Kawa no Hikari

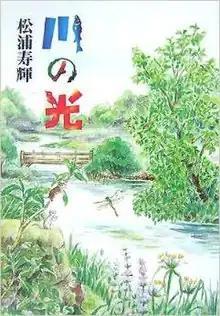
First edition novel cover, released July 2007

is a 2007 Japanese children's adventure novel written by Hisaki Matsuura and featuring illustrations by Kazuko Shimazu. It was originally serialized in the newspaper "Yomiuri Shimbun" between July 25, 2006 and April 23, 2007, before being released in bound format by publisher Chuokoron-Shinsha exactly one year after its periodical debut. The book was later adapted into an animated TV special by Studio Gallop, which aired on NHK General TV on June 20, 2009 as part of the network's "Save the Future" lineup, along with other environmentally-conscious programming.